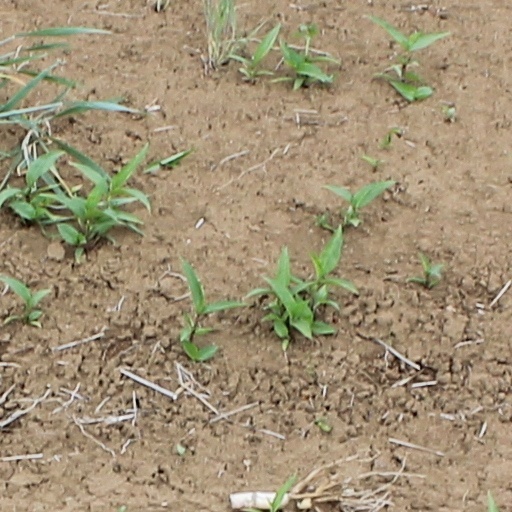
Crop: wheat